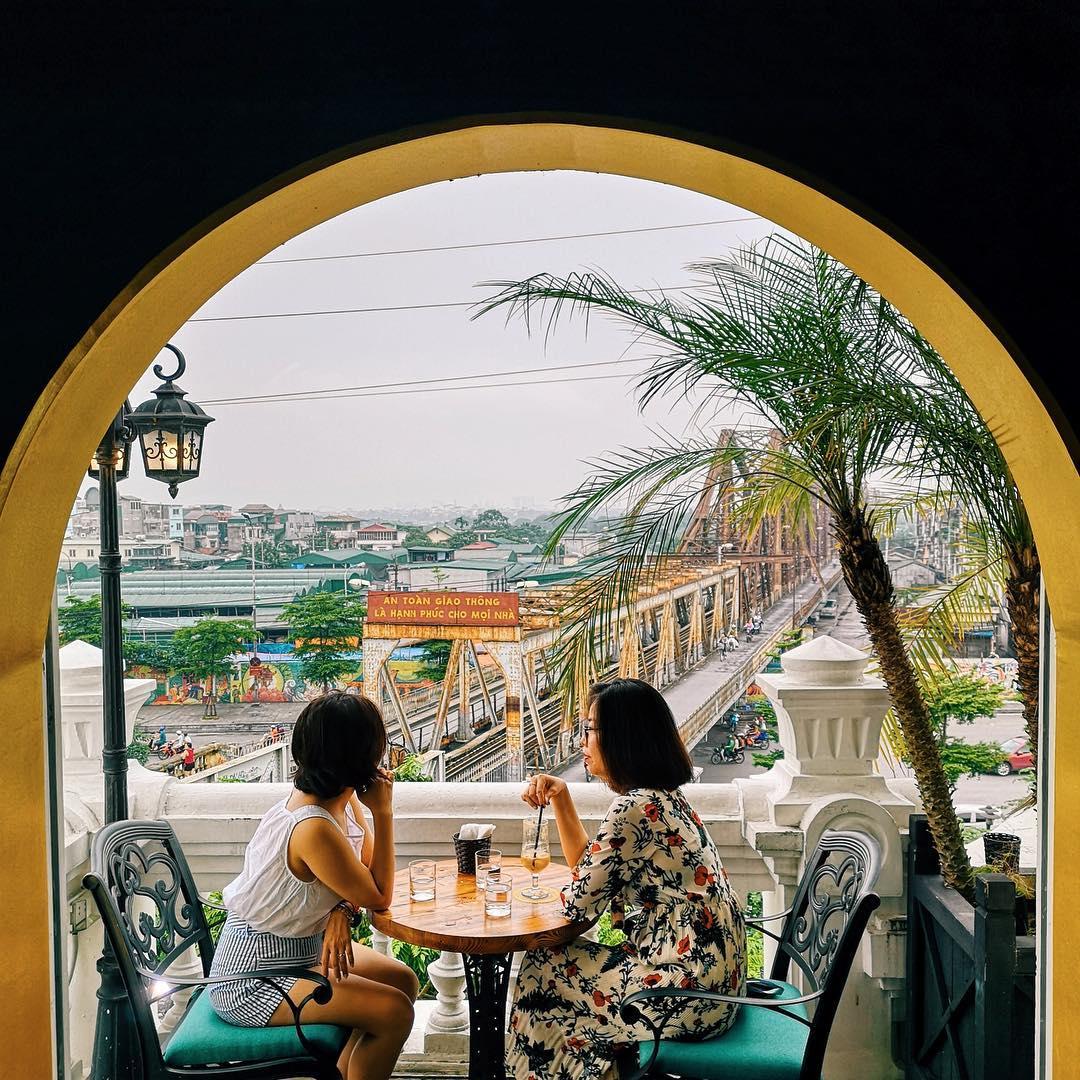
có hai người phụ nữ đang ngồi trên ban công